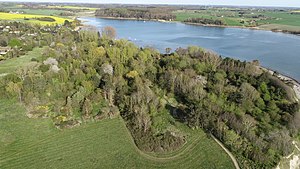
Vellerup Sommerby / Kilder og henvisninger
Det gamle campingområde som i dag er lavet til naturområde. I baggrunden ses Vellerup Vig
Luftfoto år 2020 af Professionel Droneflyvning som viser den gamle Campingplads, som i dag er et naturområde. I baggrunden ses Vellerup Vig
Vellerup Sommerby er et sommerhusområde beliggende i Hornsherred i Skibby ved Isefjorden, i Frederikssund Kommune. Vellerup Sommerby er grundlagt i perioden 1965 til 1970. Byggemodningen blev udført omkring 1970, ledet af J. K. Dinesen A/S og udført af A/S H. Caspersen Entreprenører fra Veddelev i Roskilde.